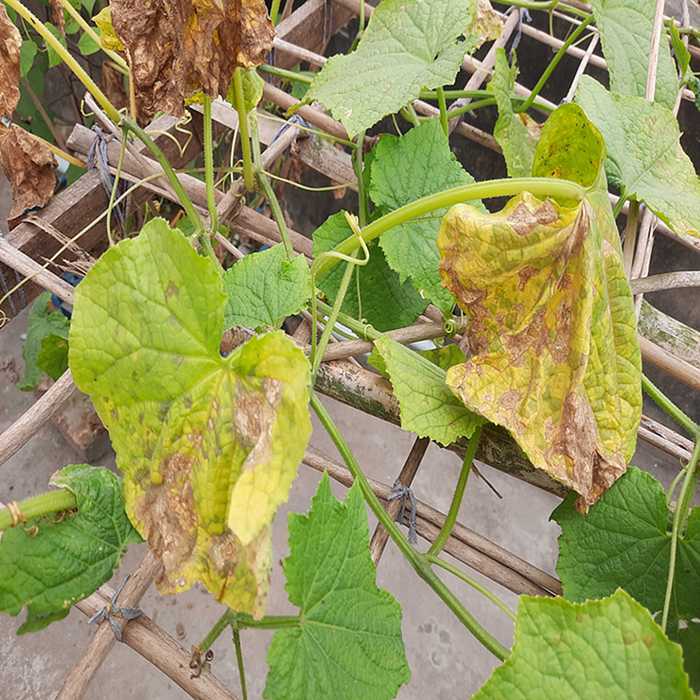
Plant: Cucumber
Label: Anthracnose lesions